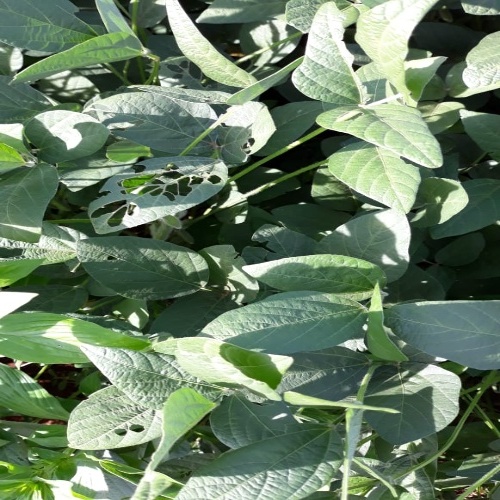
Label: Caterpillar